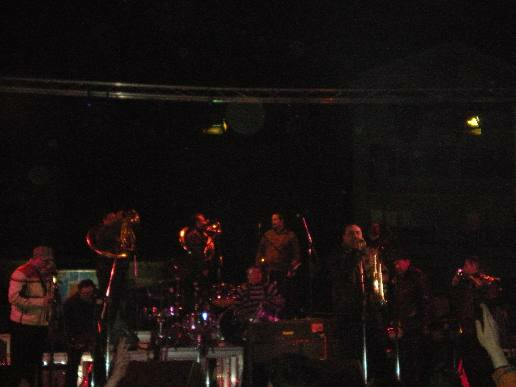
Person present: Yes